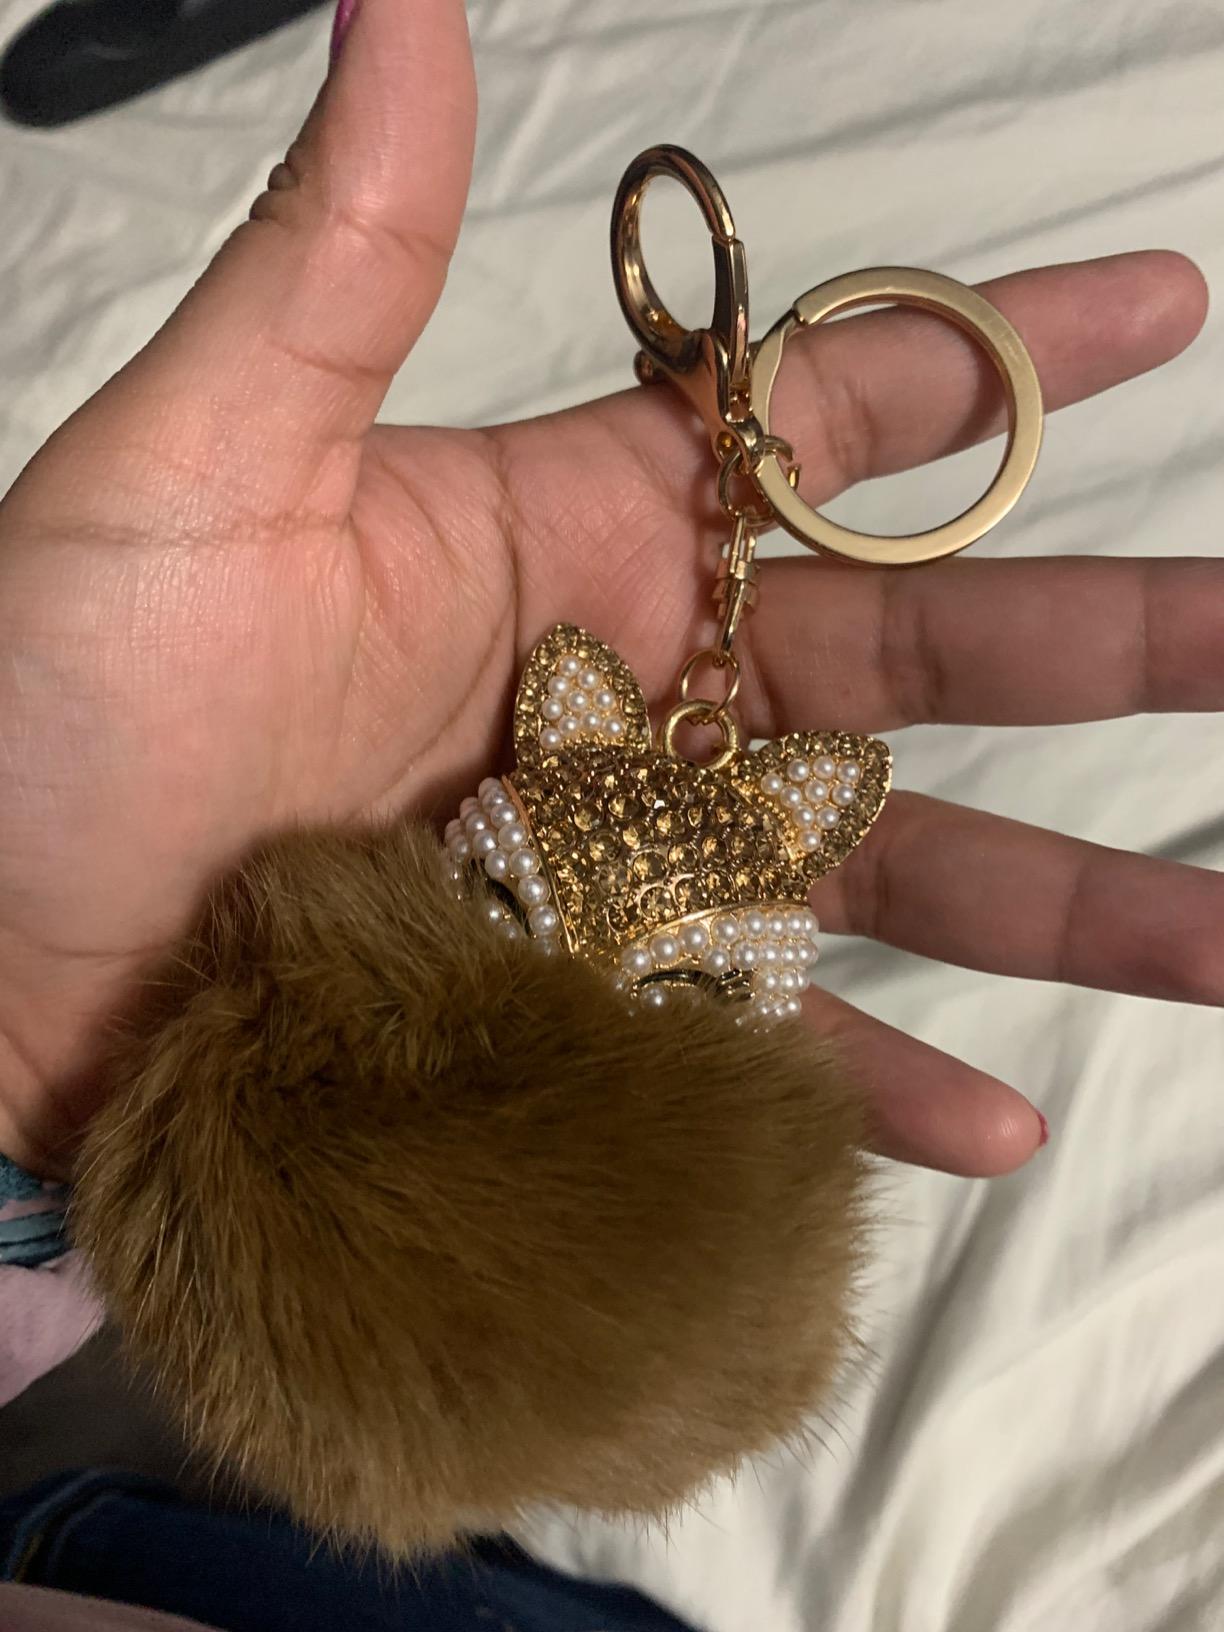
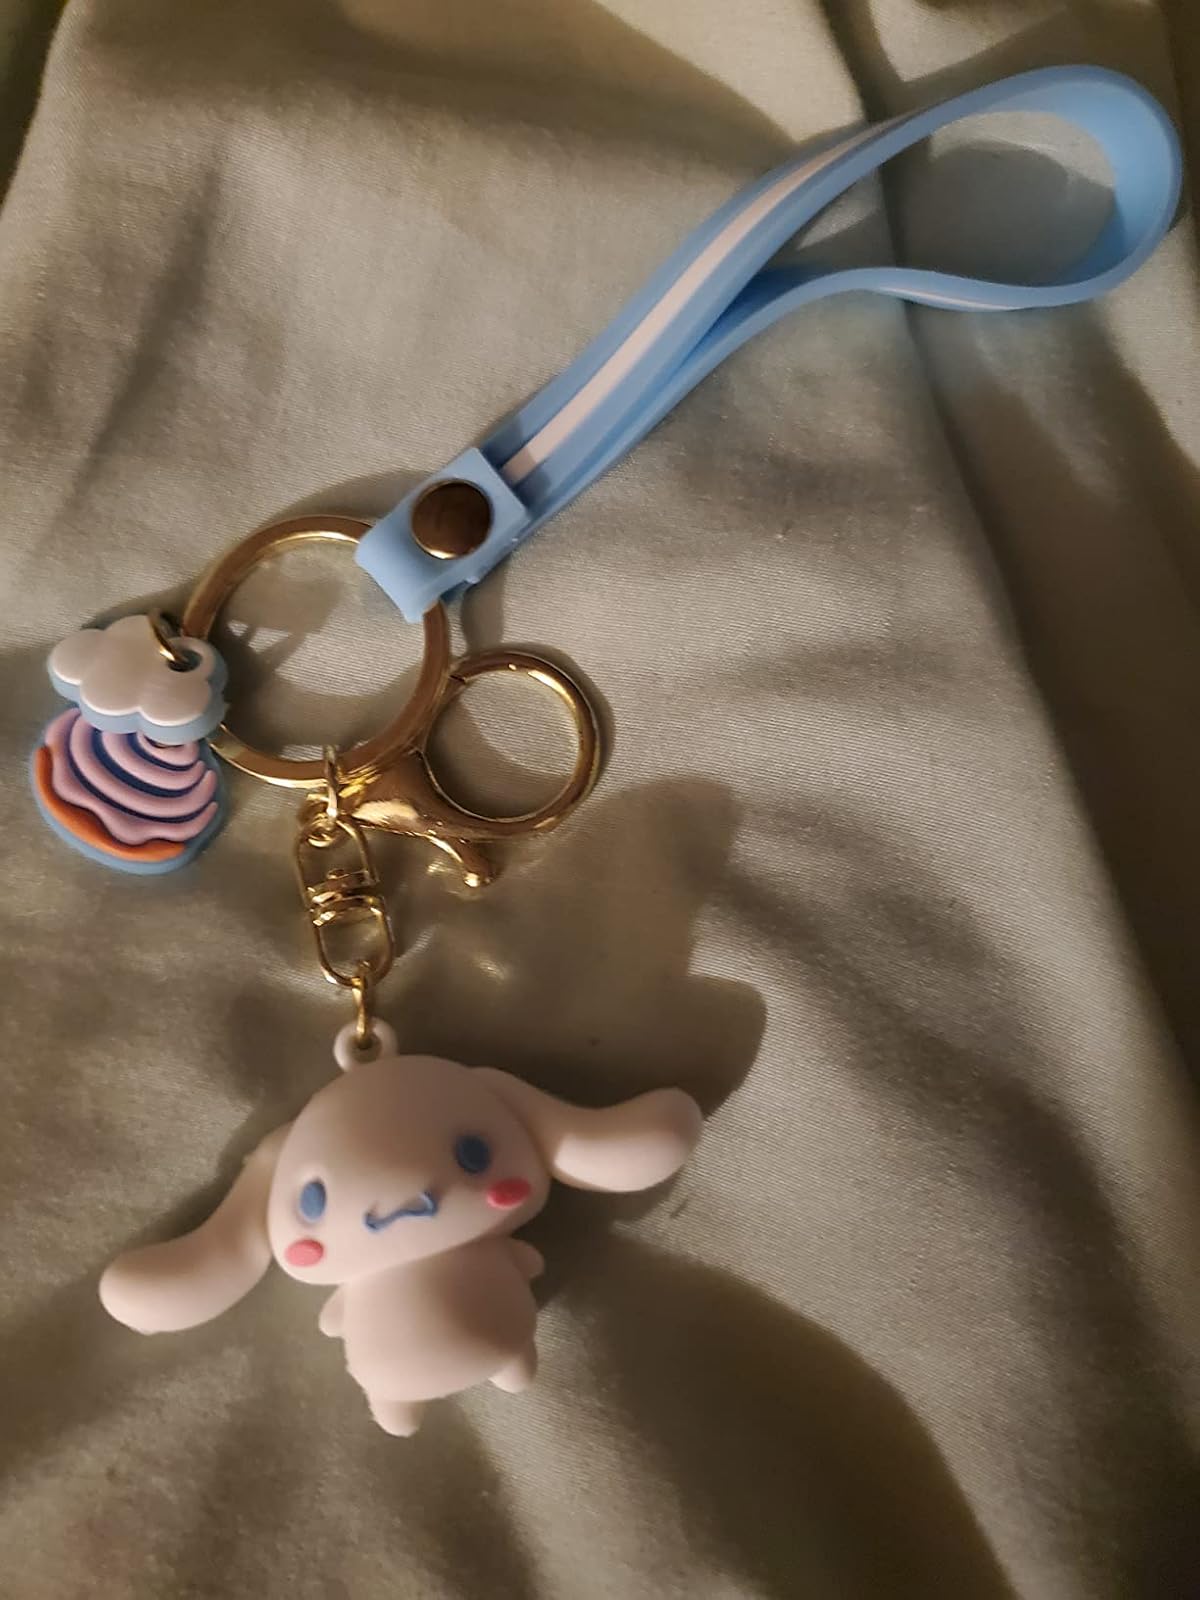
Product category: accessories_keychain
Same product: no